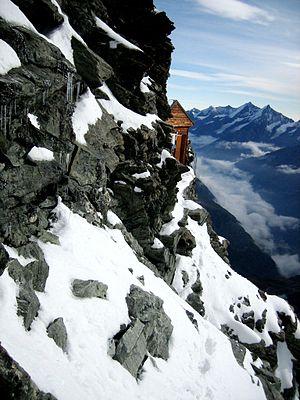
Le refuge de Solvay, appelé en allemand Solvayhütte, est un refuge de montagne situé sur le flanc nord-est du Cervin, près de Zermatt dans le canton du Valais, en Suisse.